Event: Nepal Earthquake
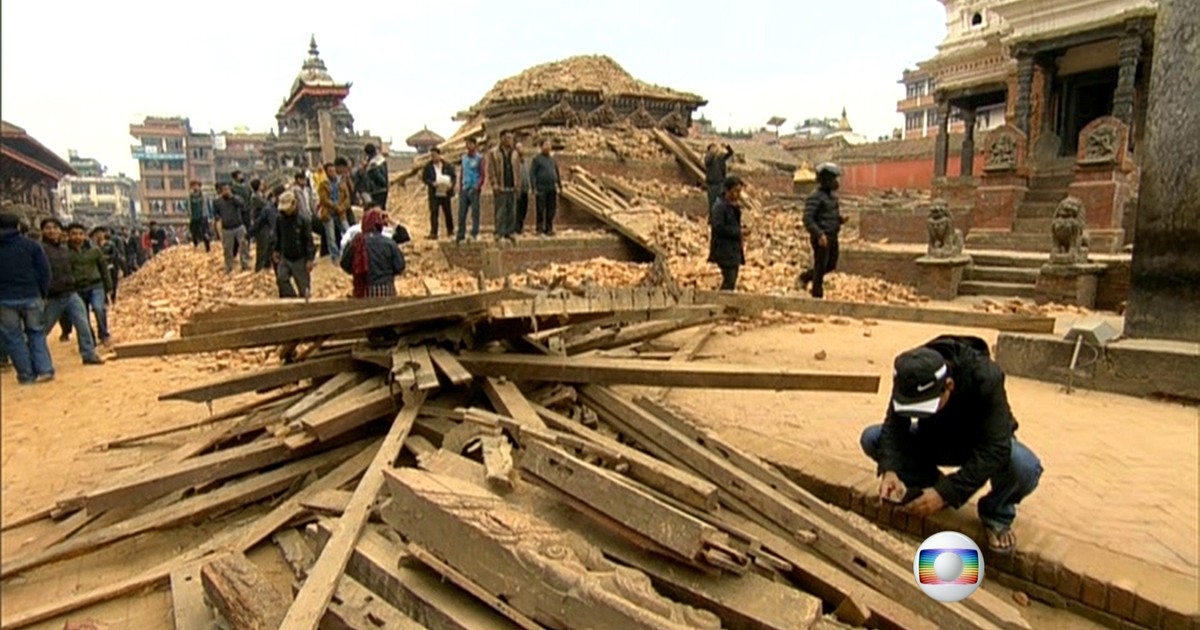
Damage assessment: damage